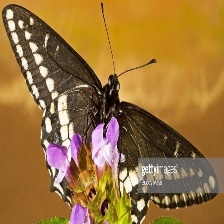
Species: INDRA SWALLOW